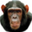
Label: chimpanzee